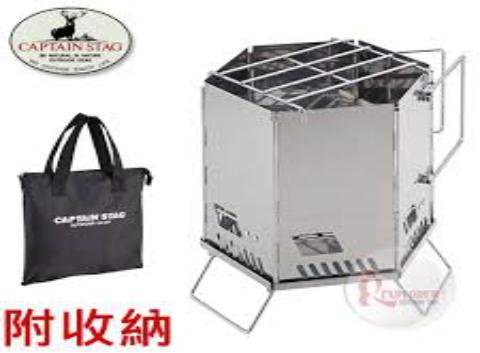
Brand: captain stag
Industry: Necessities